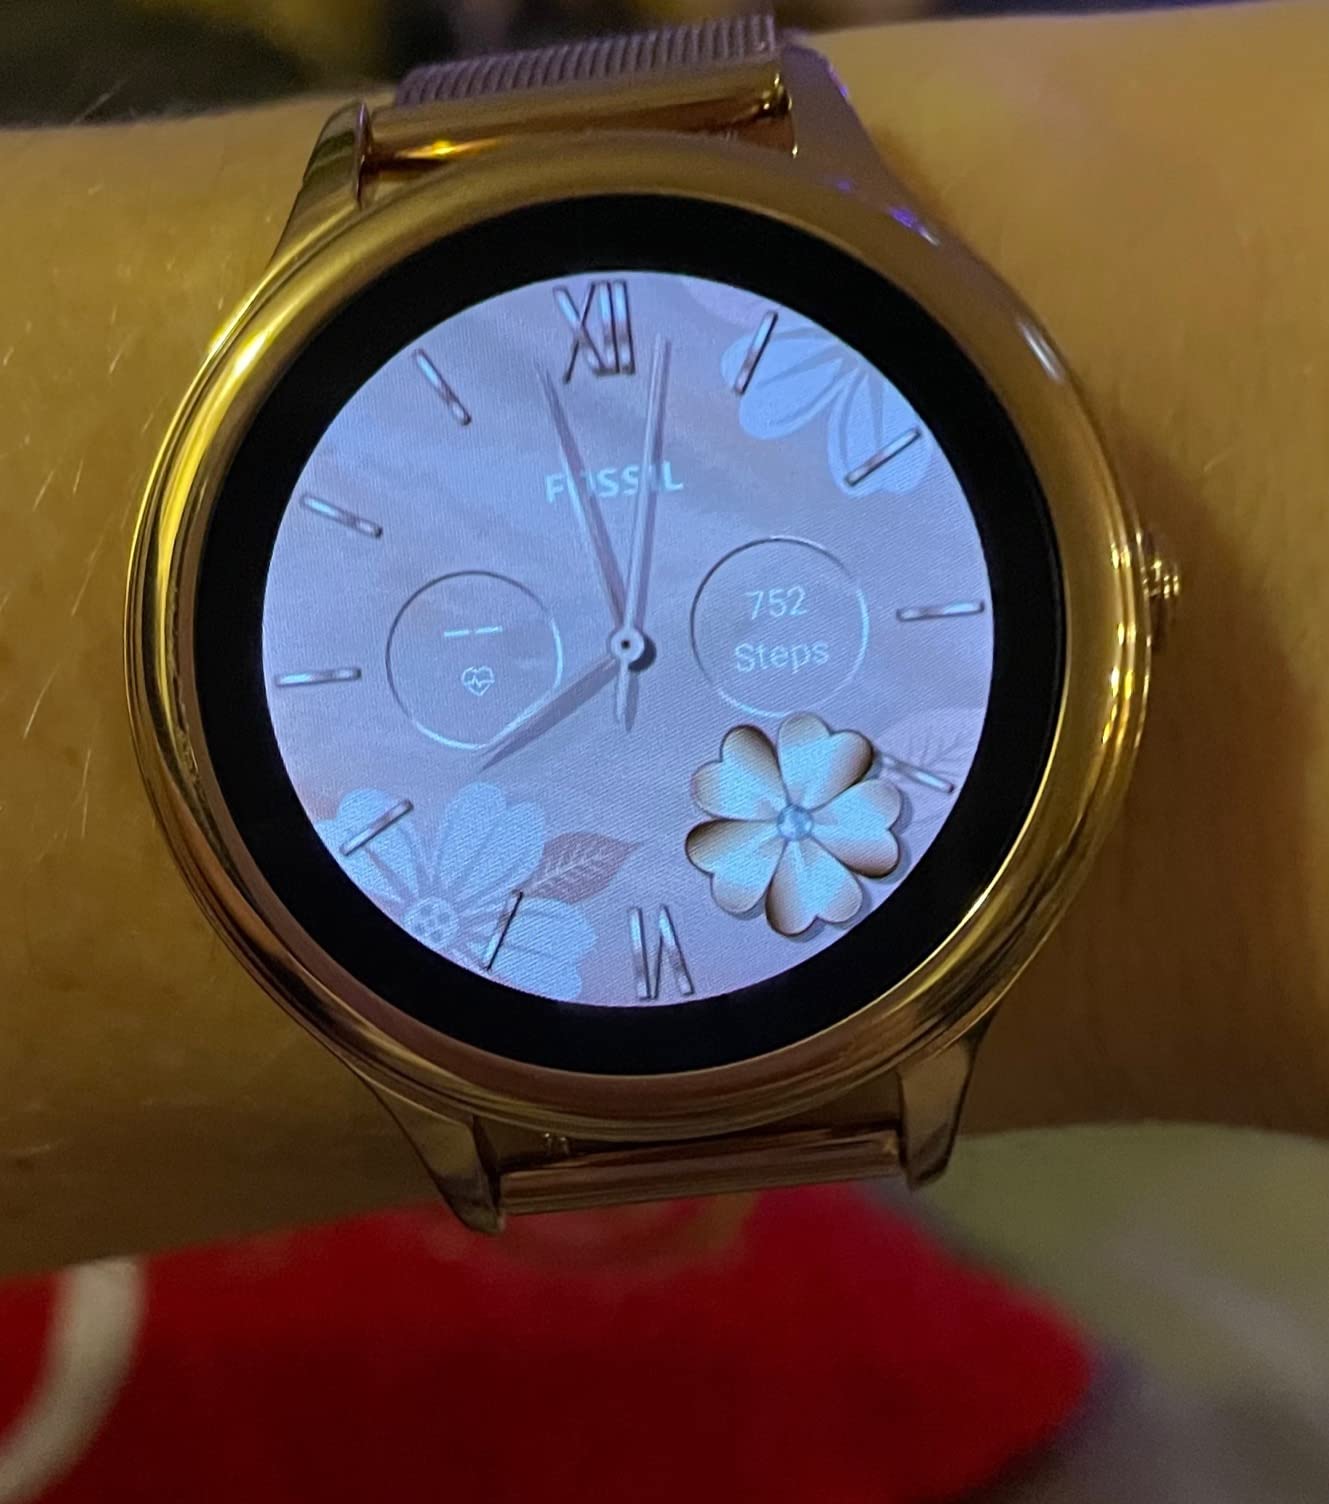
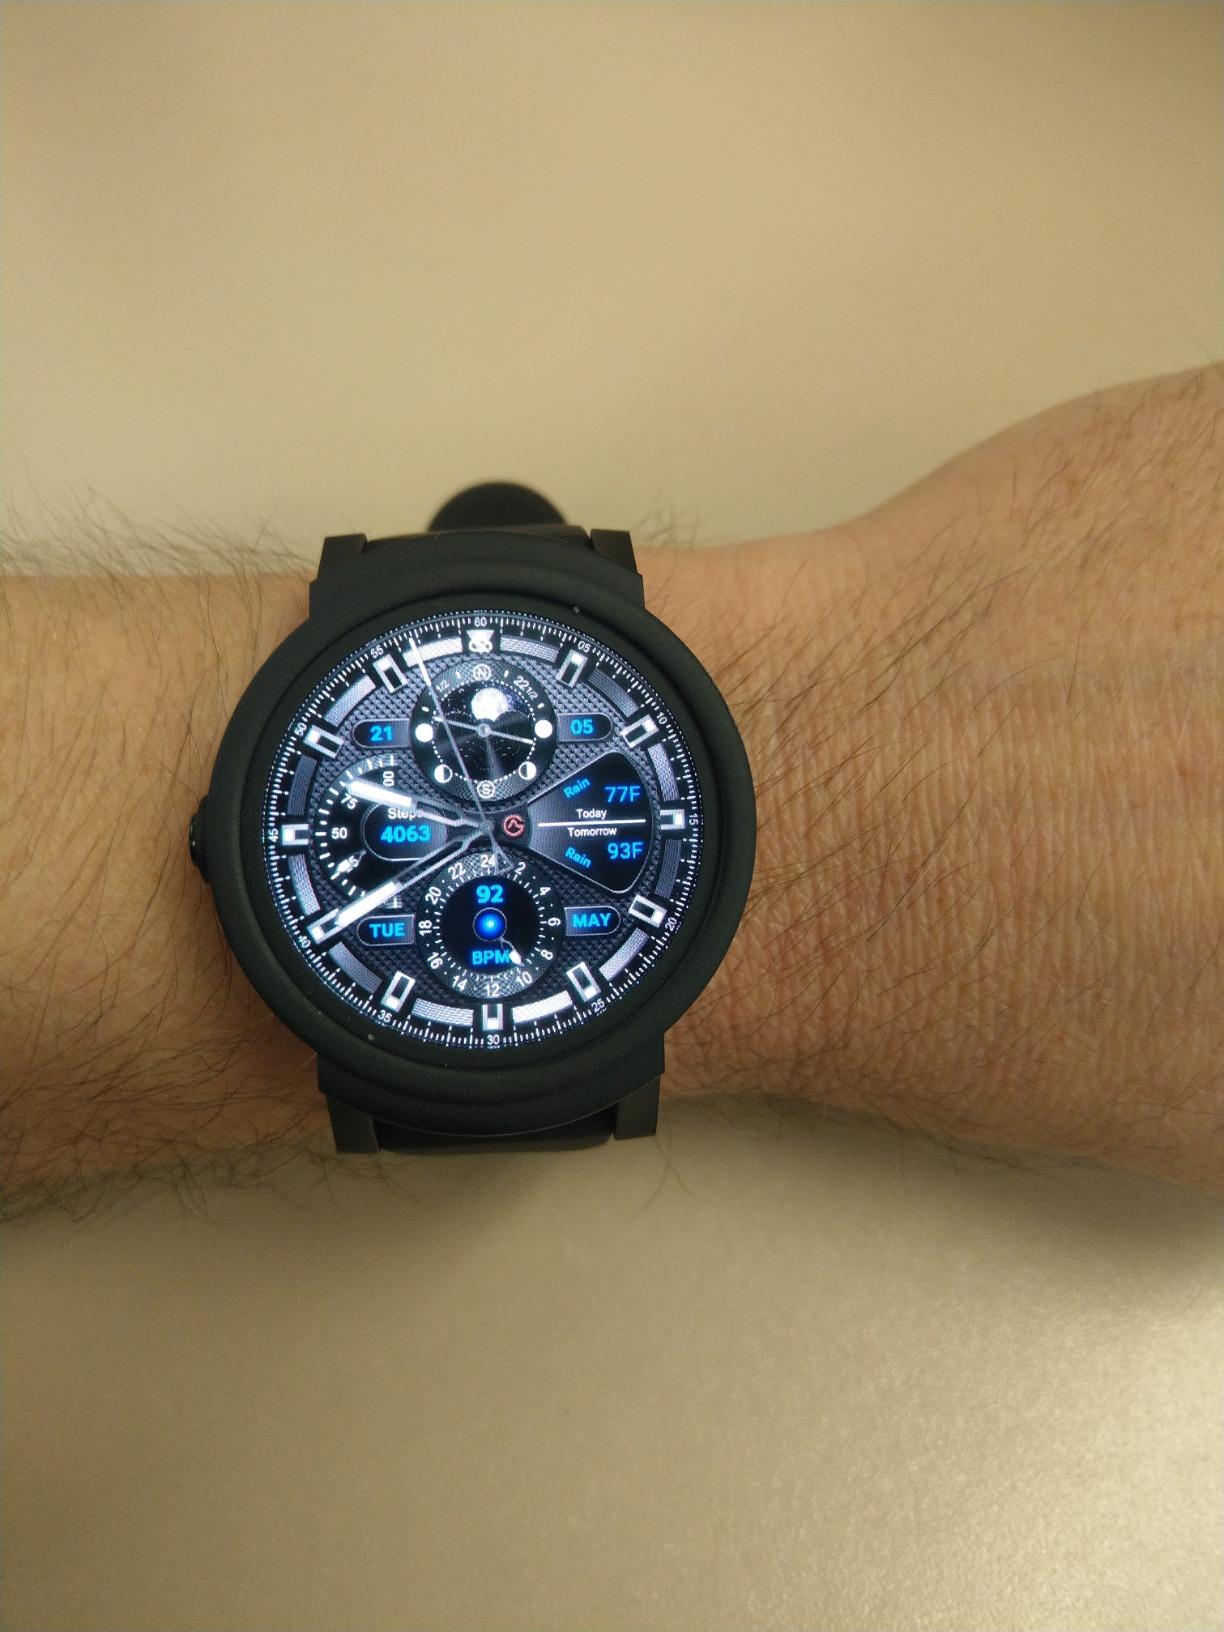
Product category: smartwatch
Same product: no